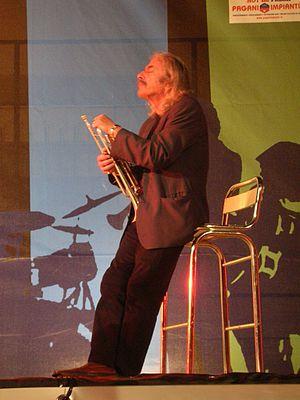
Enrico Rava est un trompettiste de jazz italien né à Trieste le 20 août 1939.